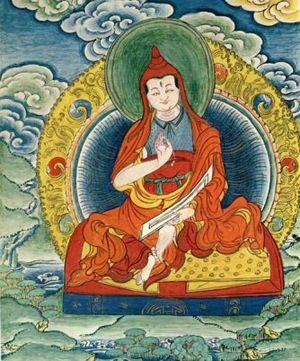
Vairotsana de Pagor est un célèbre traducteur tibétain et un yogi accompli, contemporain du roi Trisong Detsen, qui régna de 755 à 797. Vairotsana est un des vingt-cinq principaux disciples de Padmasambhava. Sur une prédiction de ce dernier, le roi le trouva à Pagor, et le garçon de huit ans exprimait déjà la plus subtile compréhension, étant l'incarnation d'un bodhisattva de la dixième terre. Il fut l'un des sept premiers moines ordonnés par Shantarakshita. Il apprit le sanskrit de sorte qu'il put être envoyé à quinze ans auprès de Shri Singha, et connut seize épreuves durant le périlleux périple vers l'Inde. Il rencontra cependant de nombreux maîtres dont il reçut les enseignements et qui lui indiquèrent le chemin vers l'énigmatique Dhahena, où résidait Shri Singha. Il voyagea aussi en Chine, où il reçut notamment l'enseignement de Moheyan.